For Zealous and Devoted Service of the Realm

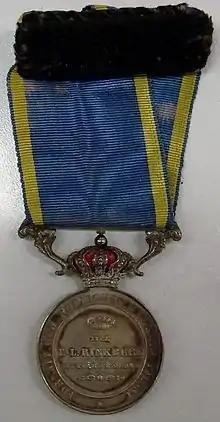
Pre-1947 medal in silver.

For Zealous and Devoted Service of the Realm is a reward medal awarded to one who has been a Swedish State employee for 30 years and has shown "zealous and devoted service". As an alternative to the medal one can choose a wristwatch or a crystal bowl/art glass. Originally awarded by the King in Council, it is since 1976 awarded by the Swedish Agency for Government Employers.